Pennington, South Africa

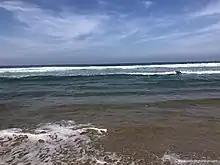
Indian Ocean from Pennington Beach, KwaZulu-Natal

It is named after an English family named Pennington, who began farming here in the late 19th century. Sir Frank Reynolds, the sugar magnate, bought part of the farm and developed a country home which he called Umdoni Park after the mdoni (water myrtle) trees in the area. Sir Frank built a seaside residence for South African prime ministers as a sign of his admiration for the first premier of the Union, General Louis Botha. King George VI of Britain was offered use of this home when his health was failing in 1952, and was planning to visit it just before he died.